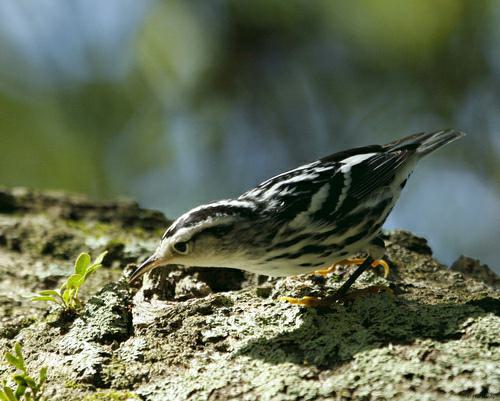
A photo of a black and white warbler